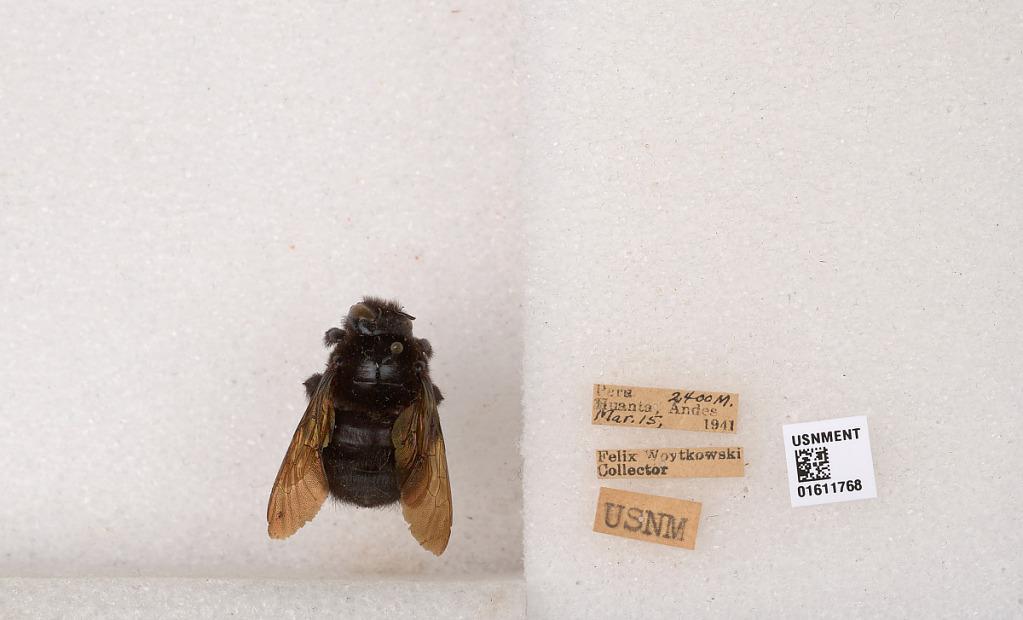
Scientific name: Xylocopa
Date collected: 1941-3-15
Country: Peru
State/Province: Ayacucho
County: Huanta
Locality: Huanta, Andes